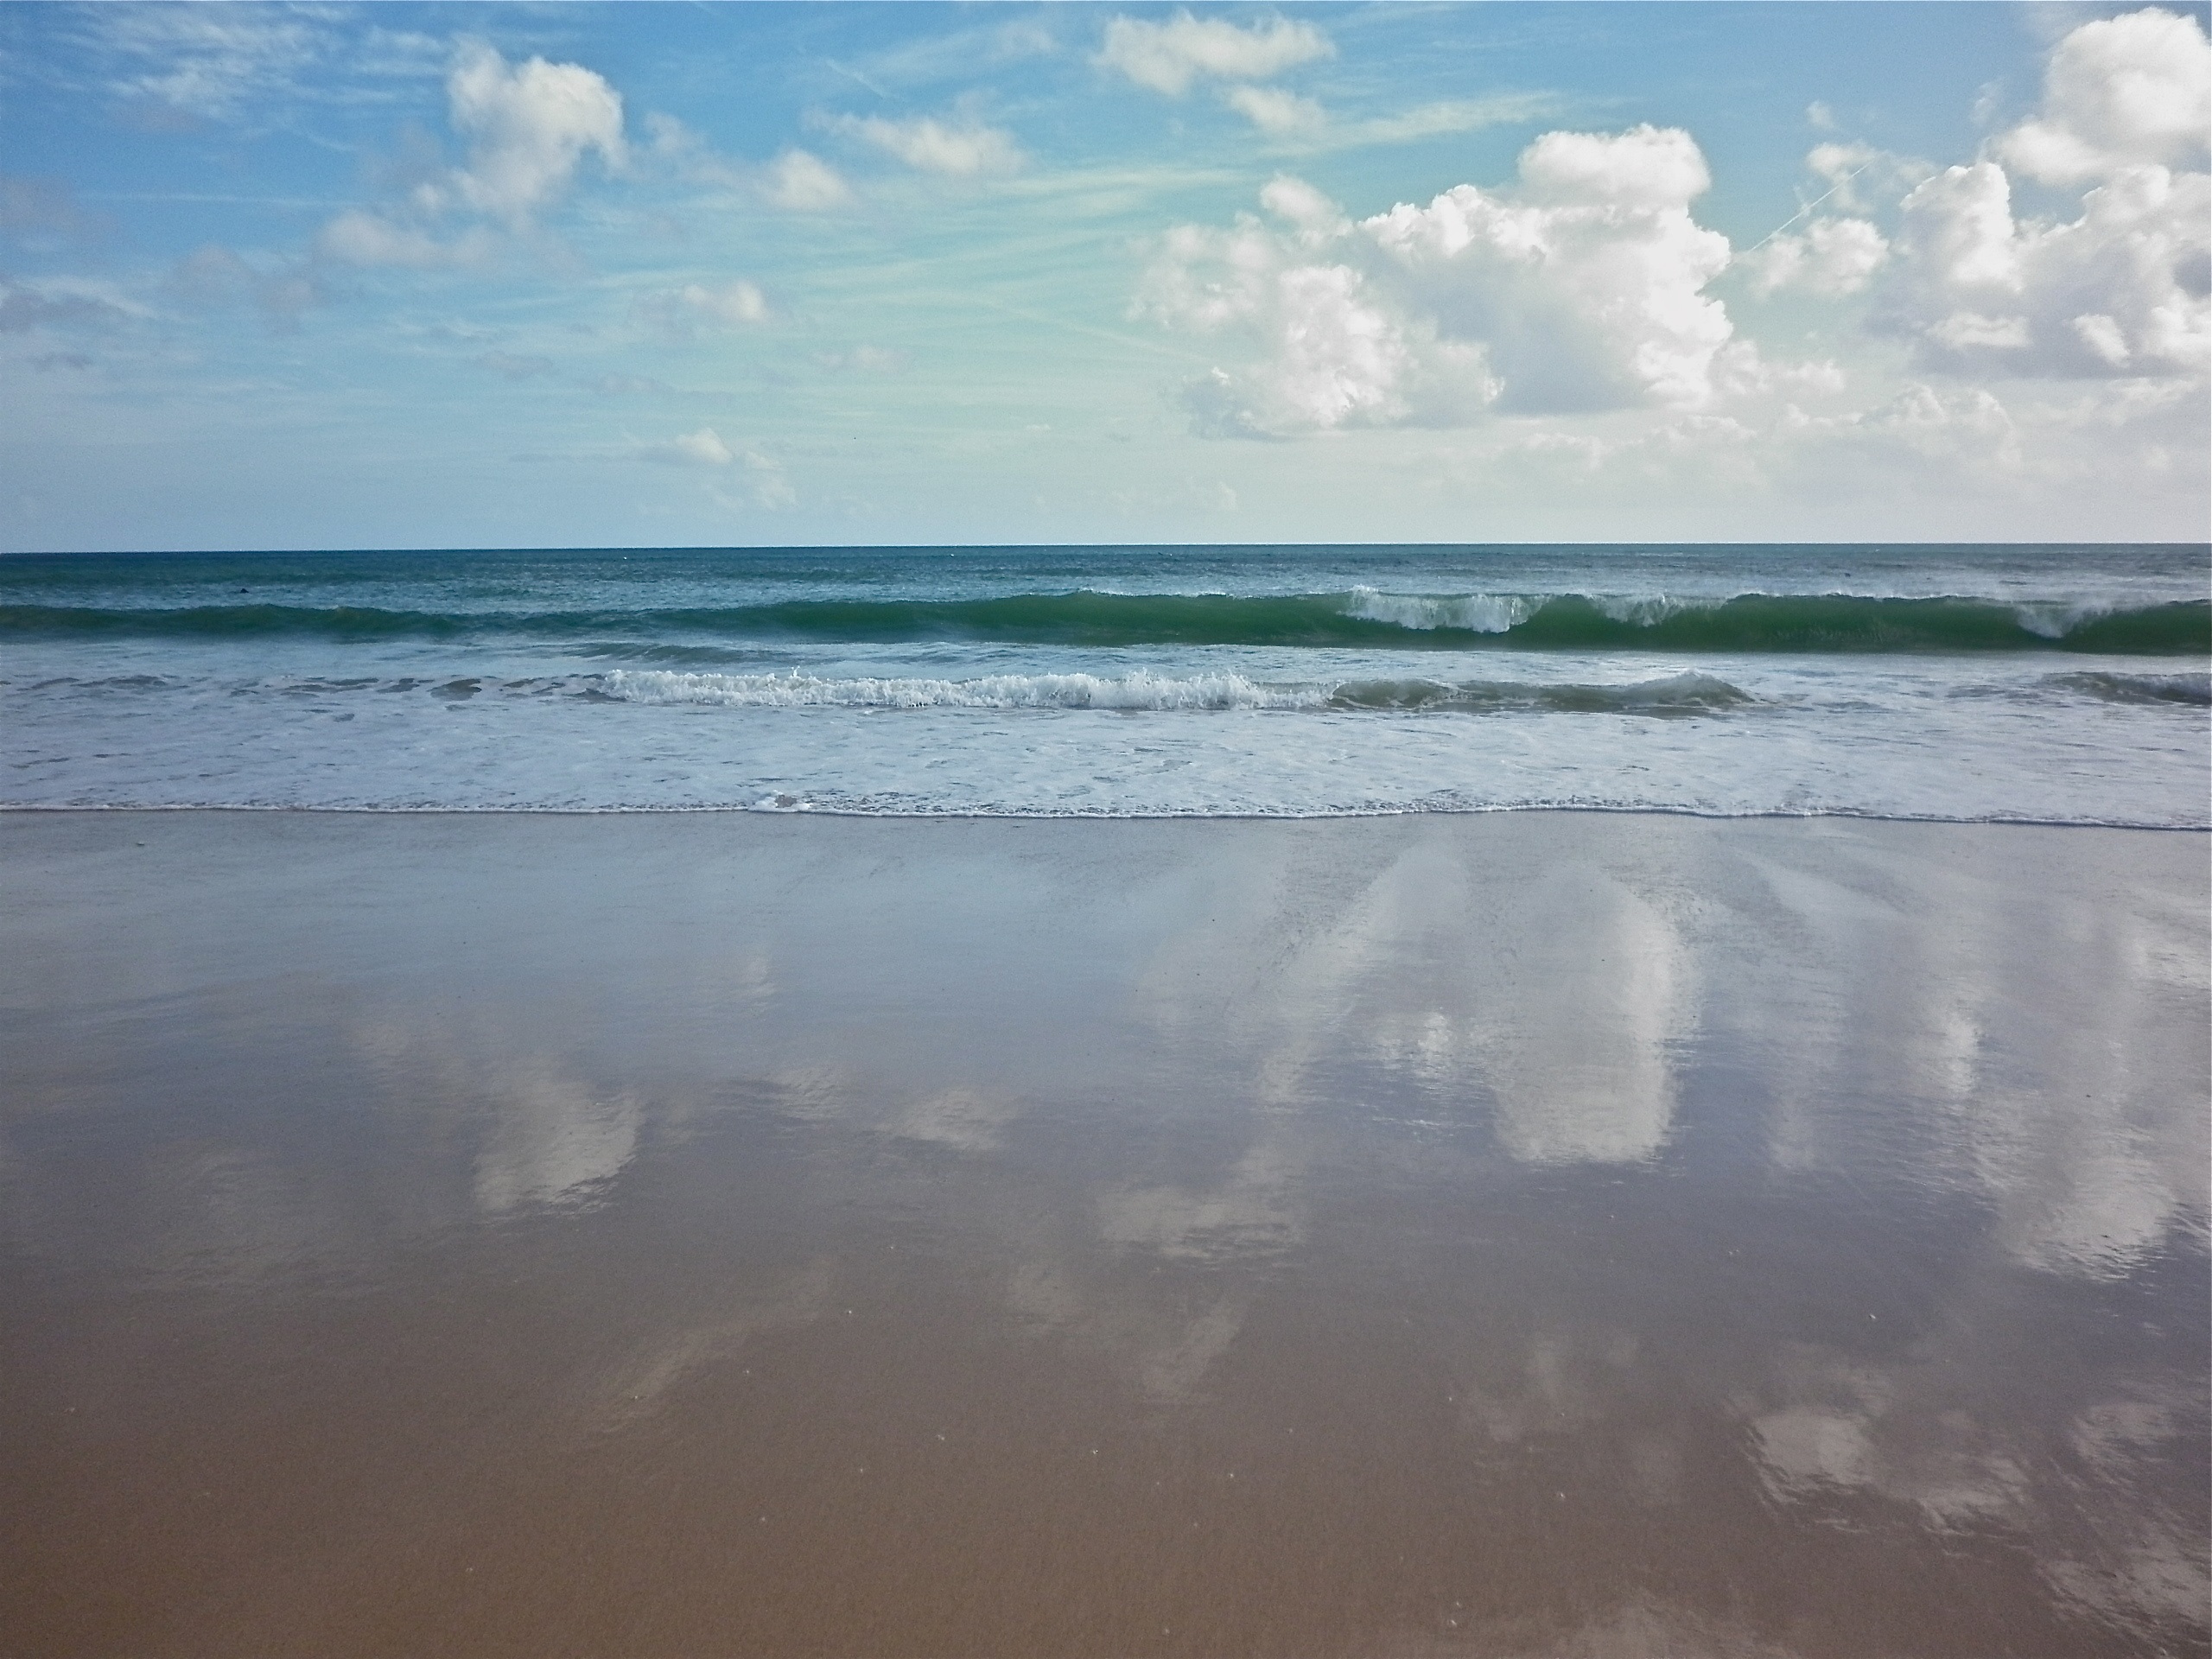
beach, sea, coast, water, sand, ocean, horizon, cloud, sky, sunlight, morning, shore, wave, reflection, bay, material, body of water, mudflat, atmospheric phenomenon, wind wave